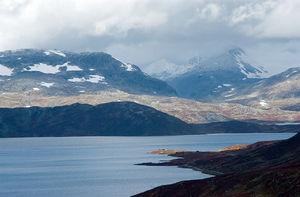
Tyin est un lac situé à la frontière des montagnes de Jotunheimen, dans le comté d'Oppland, au sud de la Norvège. Son emissaire, la Tya, rejoint la rivière Utla avant de se jeter dans le Sognefjord. Le lac est utilisé comme réservoir pour la production d'énergie hydroélectrique, utilisée ensuite pour la production d'aluminium à Øvre Årdal.